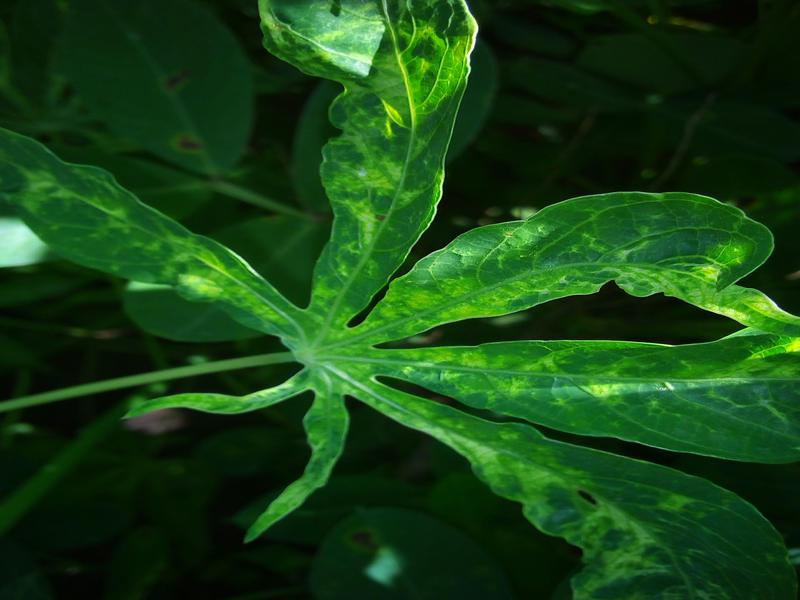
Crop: cassava
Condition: mosaic_disease